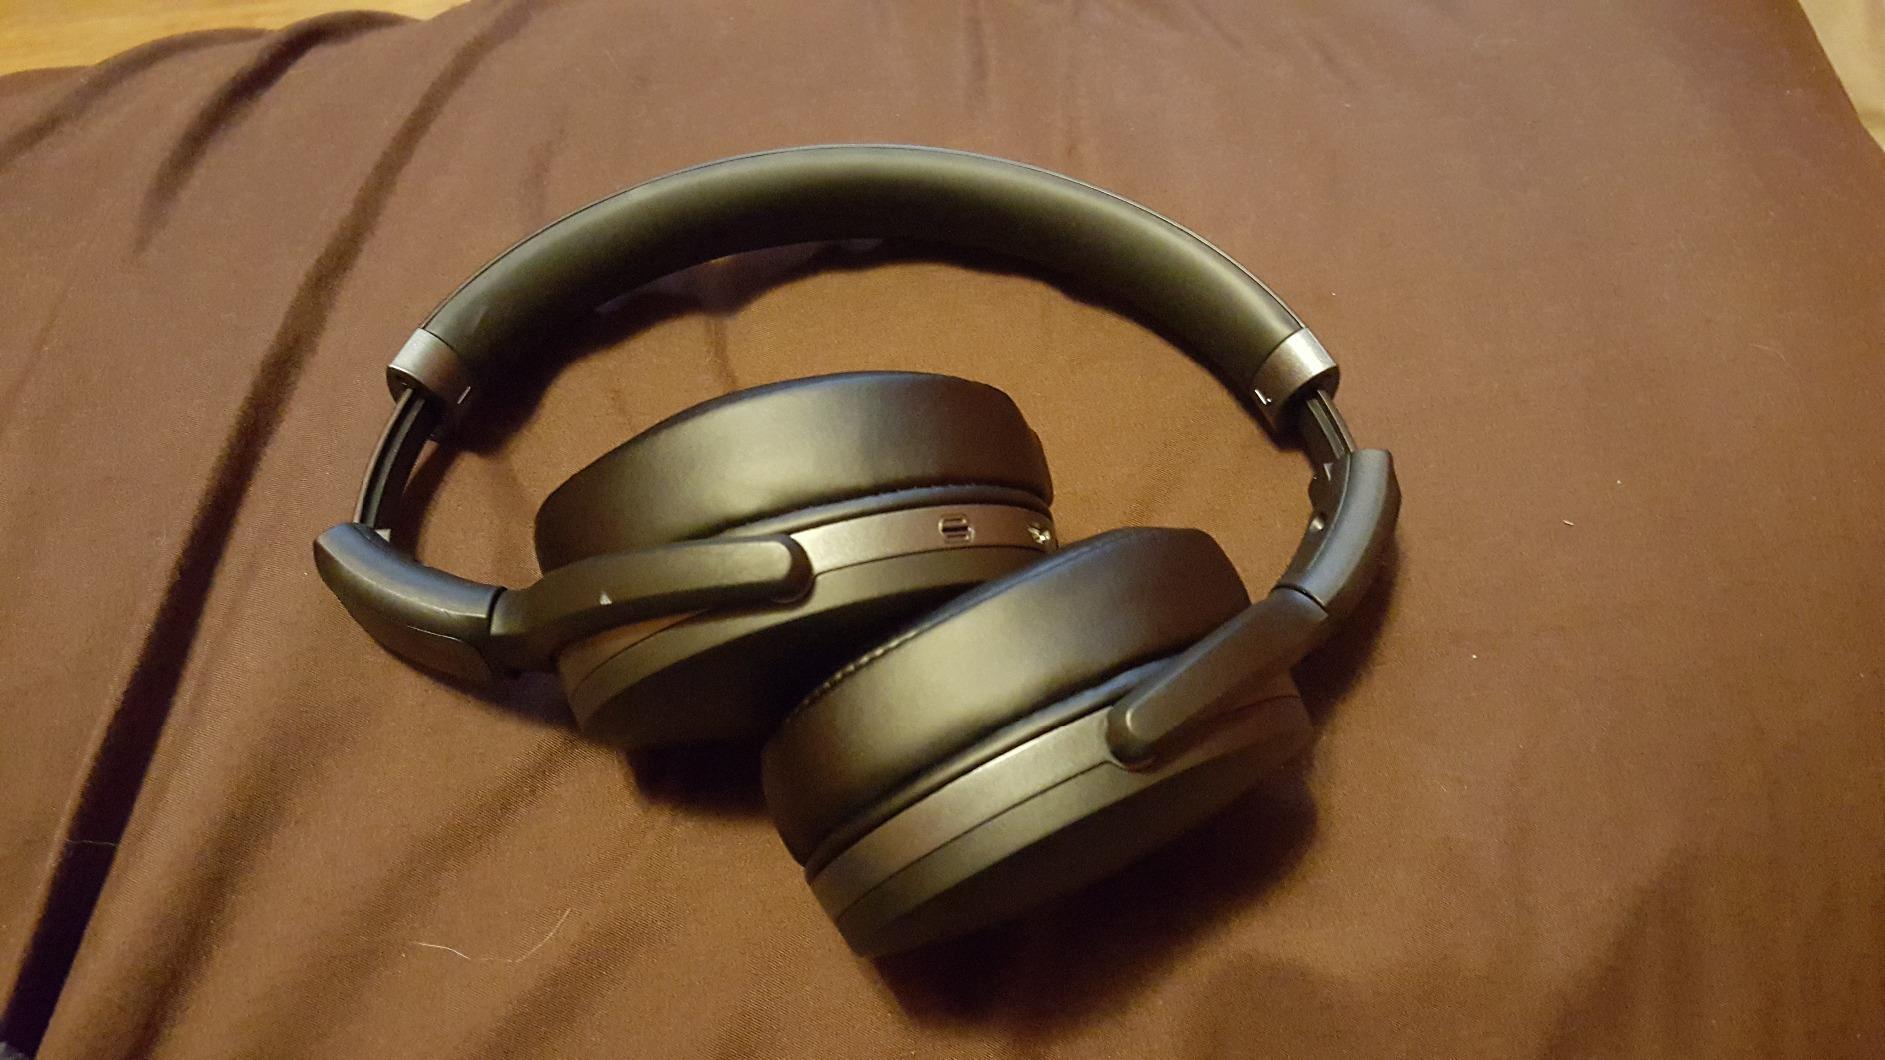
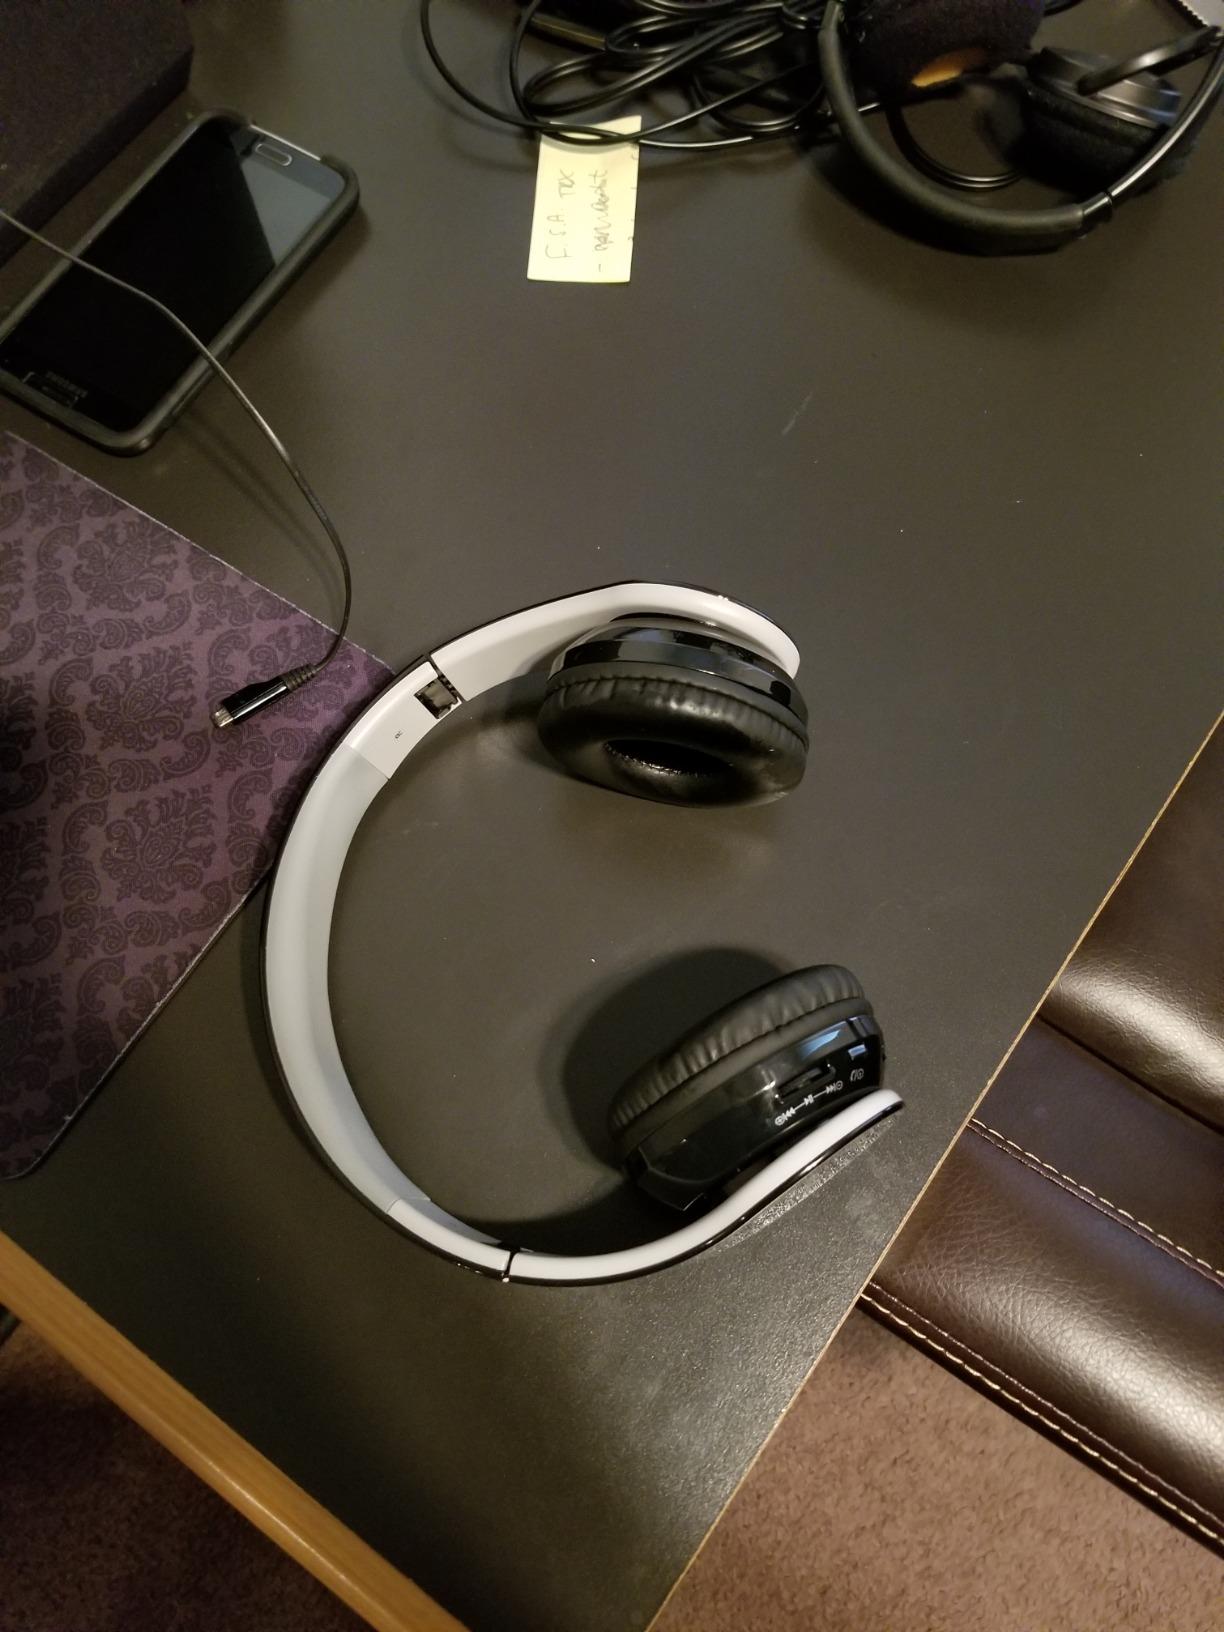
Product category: headphones
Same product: no